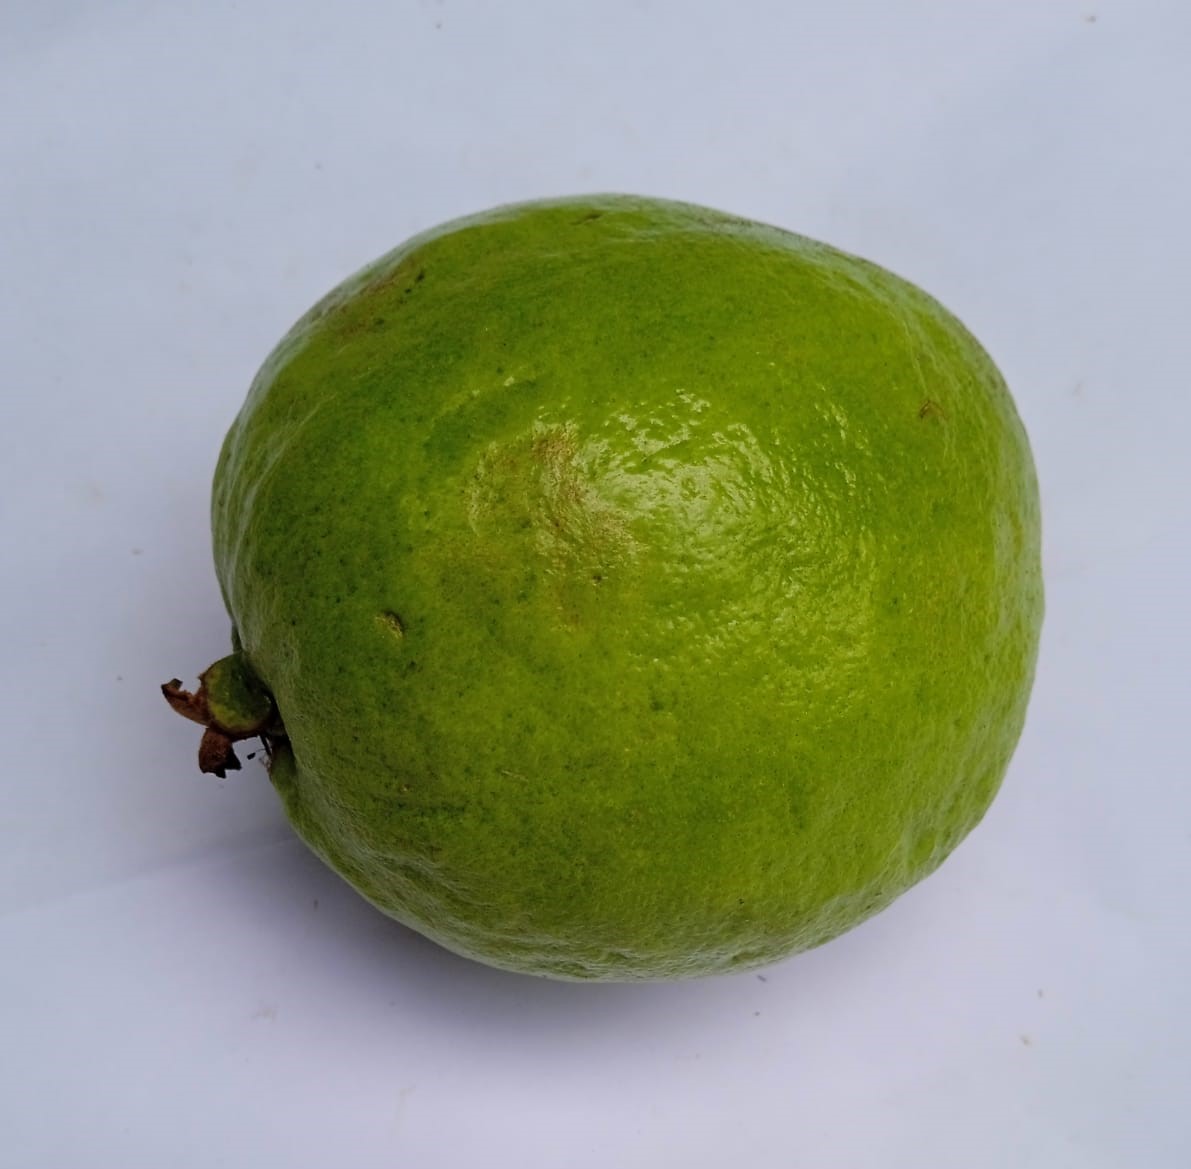
Fruit: guava
Condition: fresh